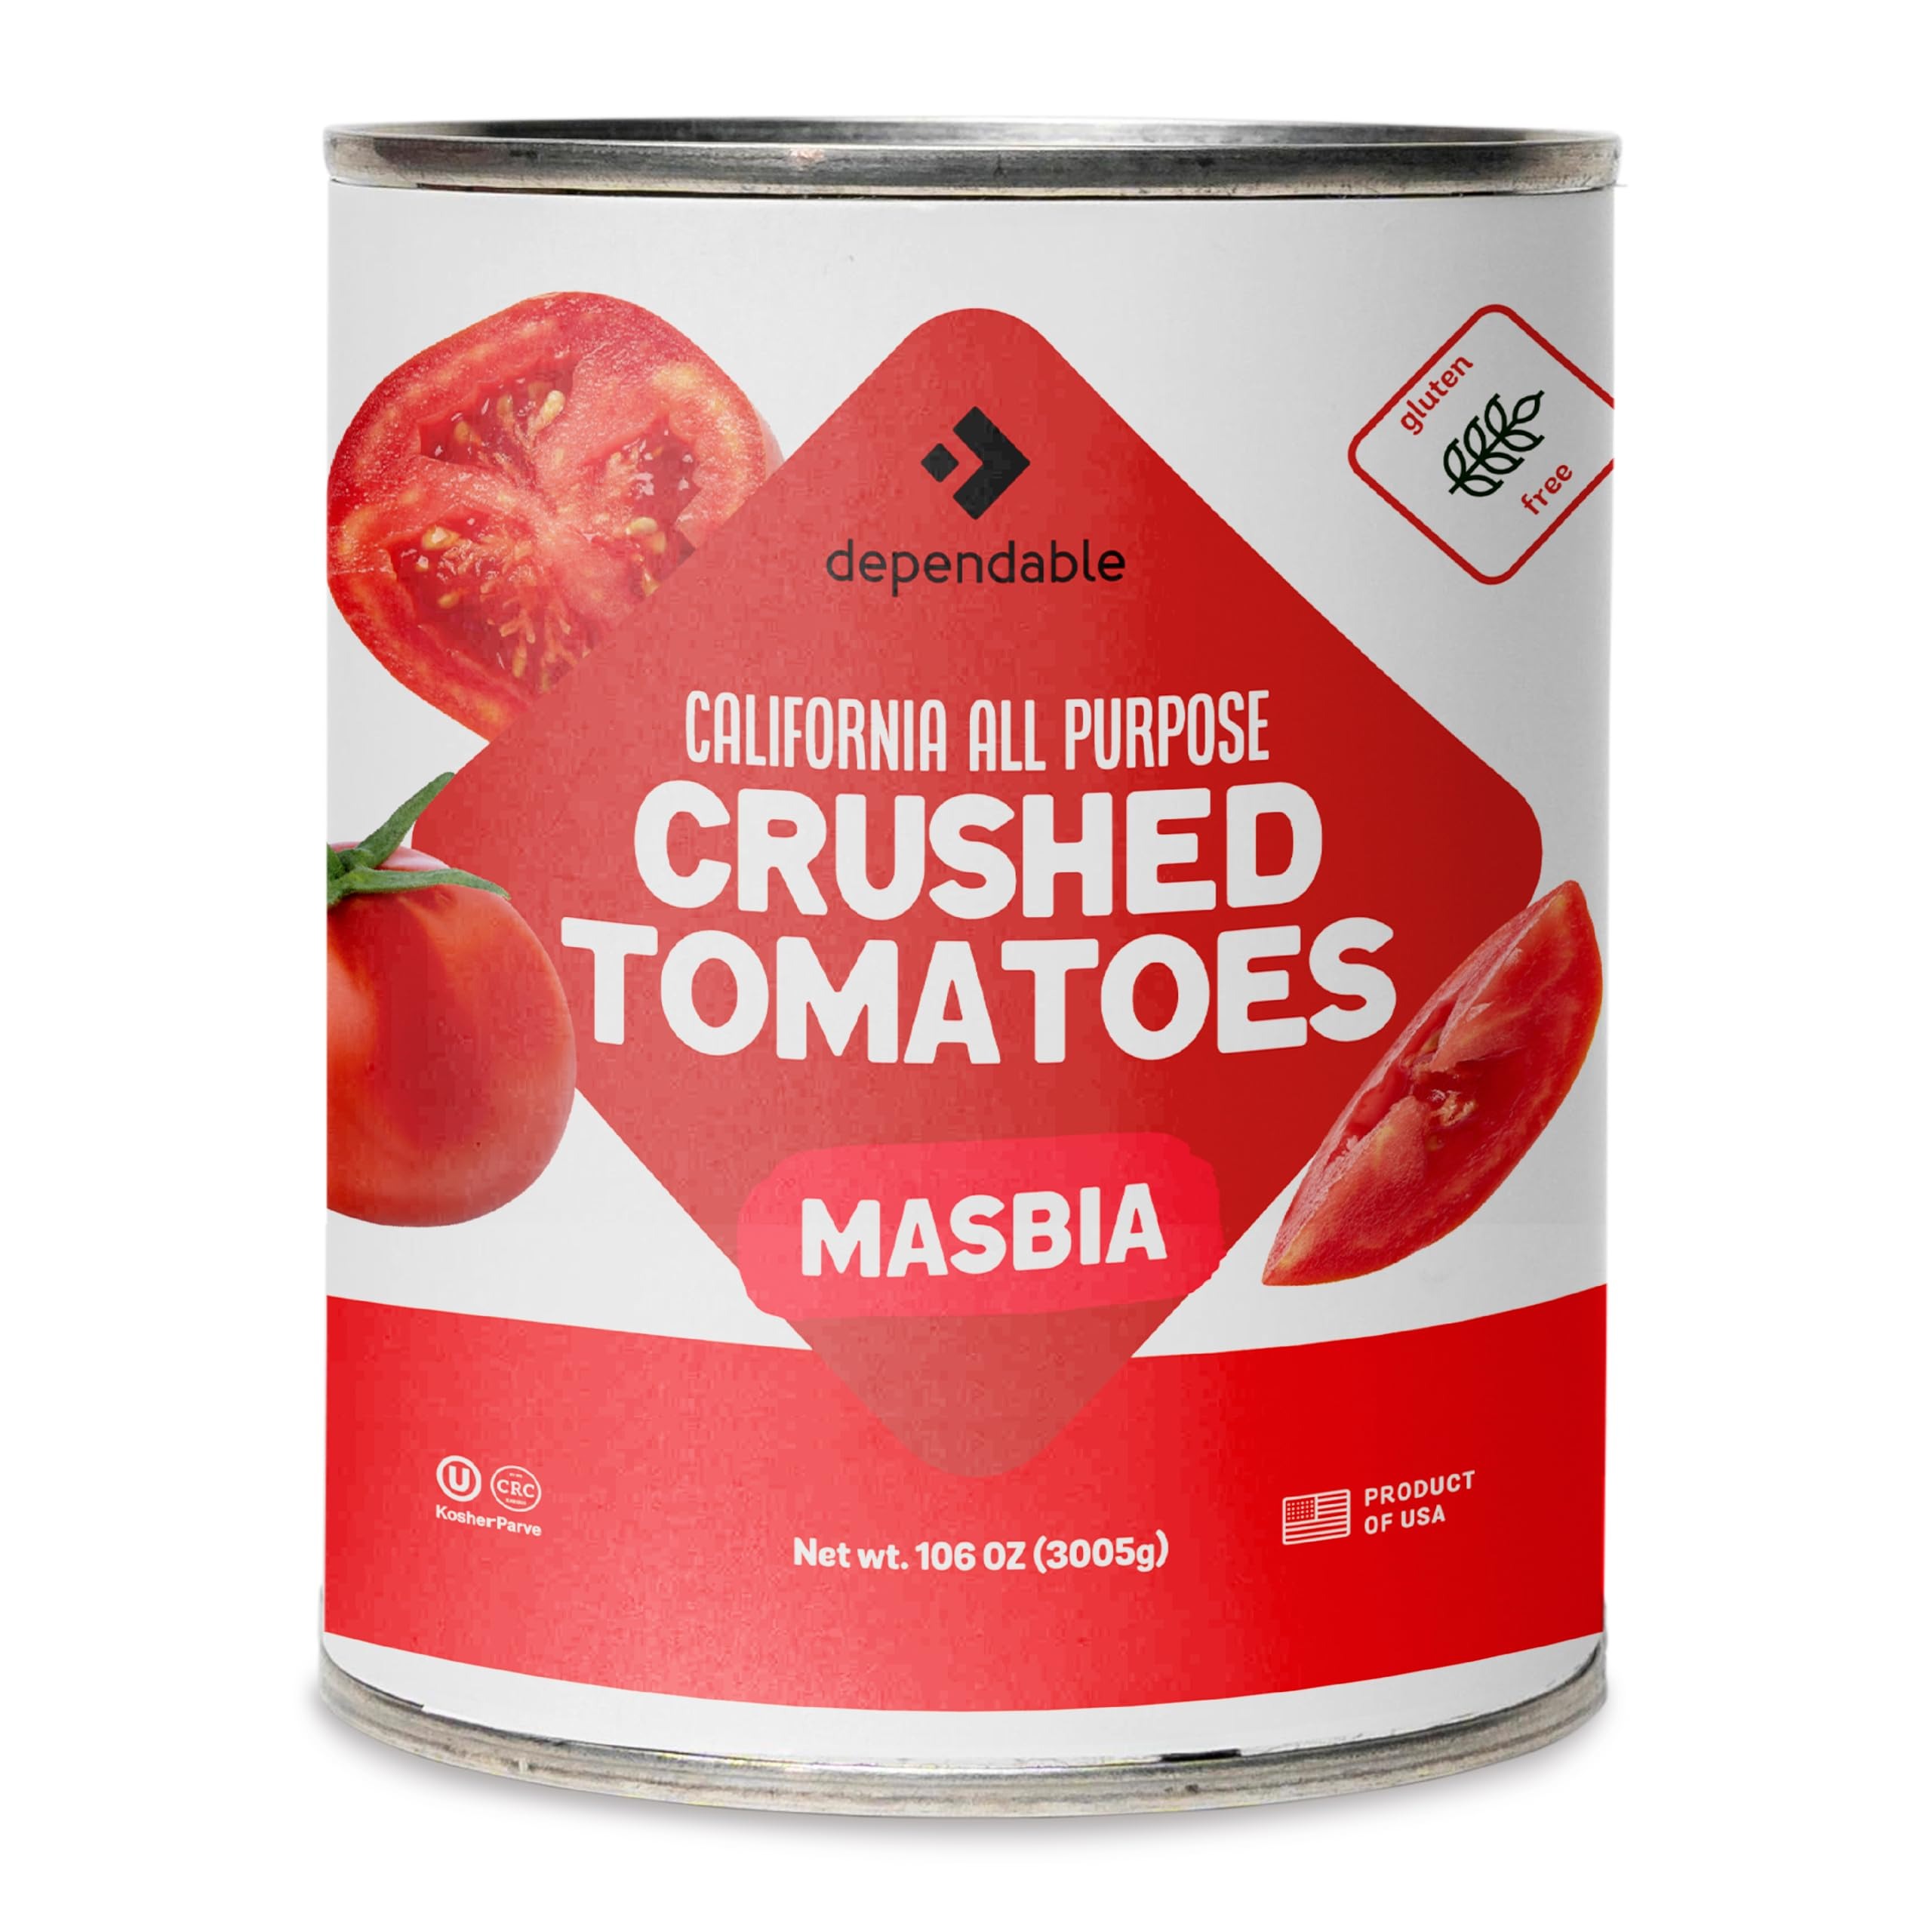
Item Name: Dependable Foods Crushed Tomatoes – 6.625 Lbs., 106 oz.- California All Purpose Crushed Tomatoes in Bulk Can – Gluten-Free, Allergen-Free, Kosher
Bullet Point 1: All Purpose: Perfect for a wide range of recipes, our Crushed Tomatoes add depth and richness to sauces, soups, stews, and more.
Bullet Point 2: Bulk Can: Conveniently packaged in a large 6.625 lbs. (106 oz.) can, ideal for both home and professional kitchens.
Bullet Point 3: Gluten-Free: Made without gluten, ensuring a versatile and inclusive option for individuals with gluten sensitivities.
Bullet Point 4: Allergen-Free: Formulated without common allergens, making it suitable for a broad range of dietary needs.
Bullet Point 5: Ingredients: Fresh Vine-Ripened Tomatoes, Salt, Citric Acid.
Product Description: Dependable Foods' California Crushed Tomatoes are your go-to solution for infusing rich tomato flavor into various culinary creations. Whether you're simmering a hearty pasta sauce, enhancing a savory soup, or creating a delectable stew, our Crushed Tomatoes are the secret ingredient that adds a burst of freshness to every bite. Our commitment to quality is evident from the vine to the bottle, ensuring that you receive the finest California tomatoes in every can. The gluten-free and allergen-free nature of our Crushed Tomatoes makes them a versatile and inclusive choice for a diverse range of diets. Elevate your cooking with Dependable Foods' California Crushed Tomatoes. Discover the difference that quality and authenticity can make in your recipes. Turn every meal into a culinary masterpiece with the rich, natural flavor of our Crushed Tomatoes.
Value: 106.08
Unit: Ounce

Price: 22.99